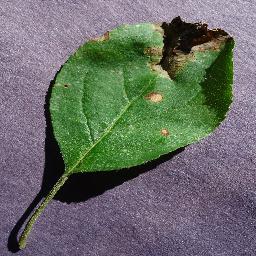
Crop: apple
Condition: black_rot